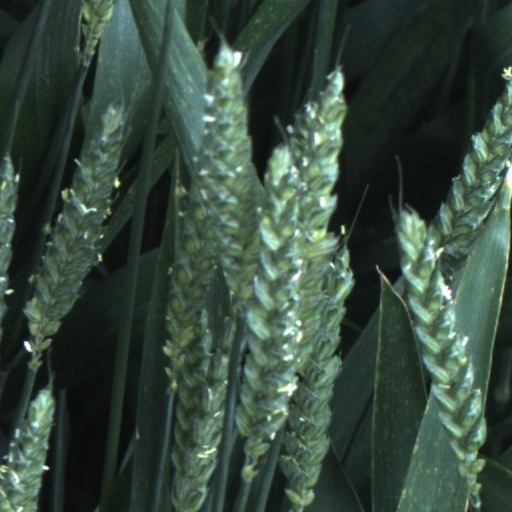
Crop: wheat